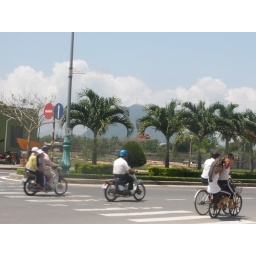
Another main street near my house. See the field behind.